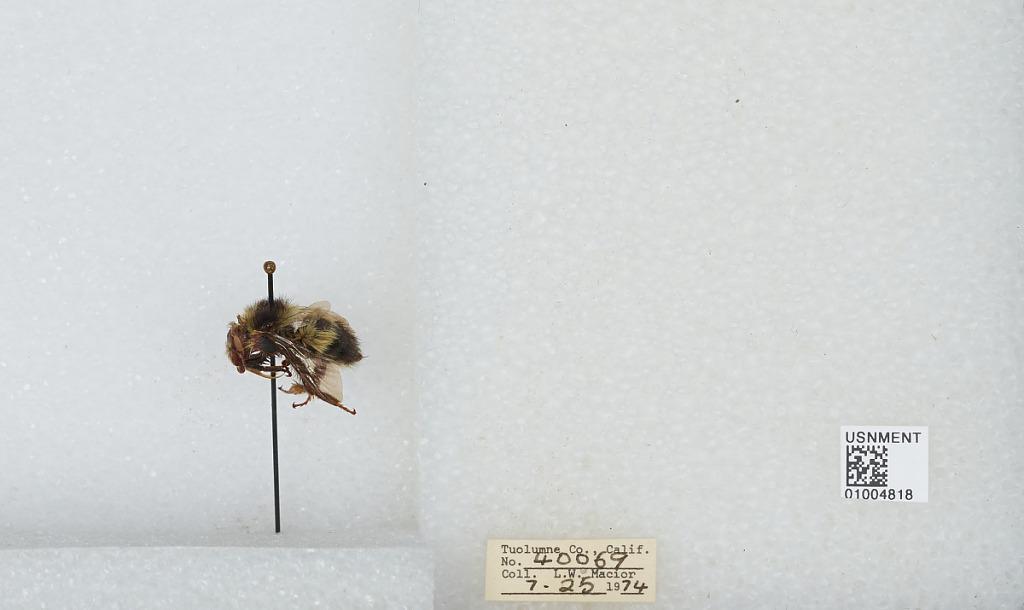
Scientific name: Bombus (Pyrobombus) flavifrons Cresson
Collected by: L. Macior
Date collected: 1974-7-25
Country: United States
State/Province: California
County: Tuolumne
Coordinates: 38.02, -119.94